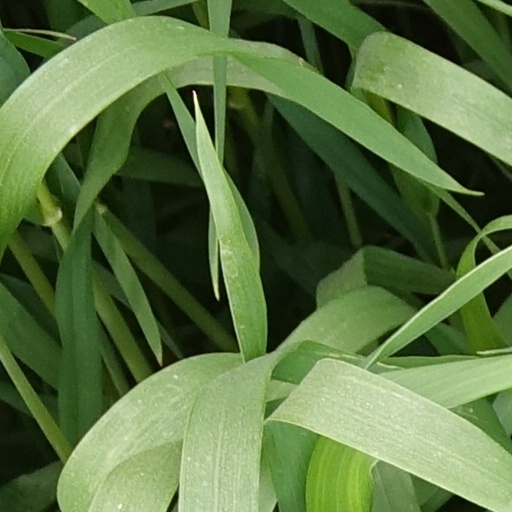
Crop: wheat